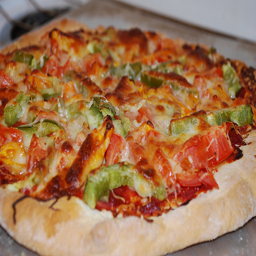
A large pizza sitting on top of a cutting board.
A gourmet style pizza with a variety of vegetables.
A pizza is topped with tomatoes and green peppers.
A homemade pizza with tomatoes, peppers and cheese.
A fresh, gourmet, vegetable pizza straight from the oven